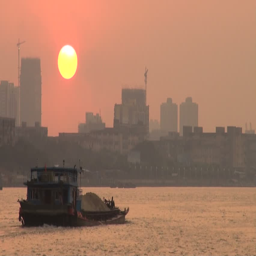
a cargo ship sails into the sunset in the mega city